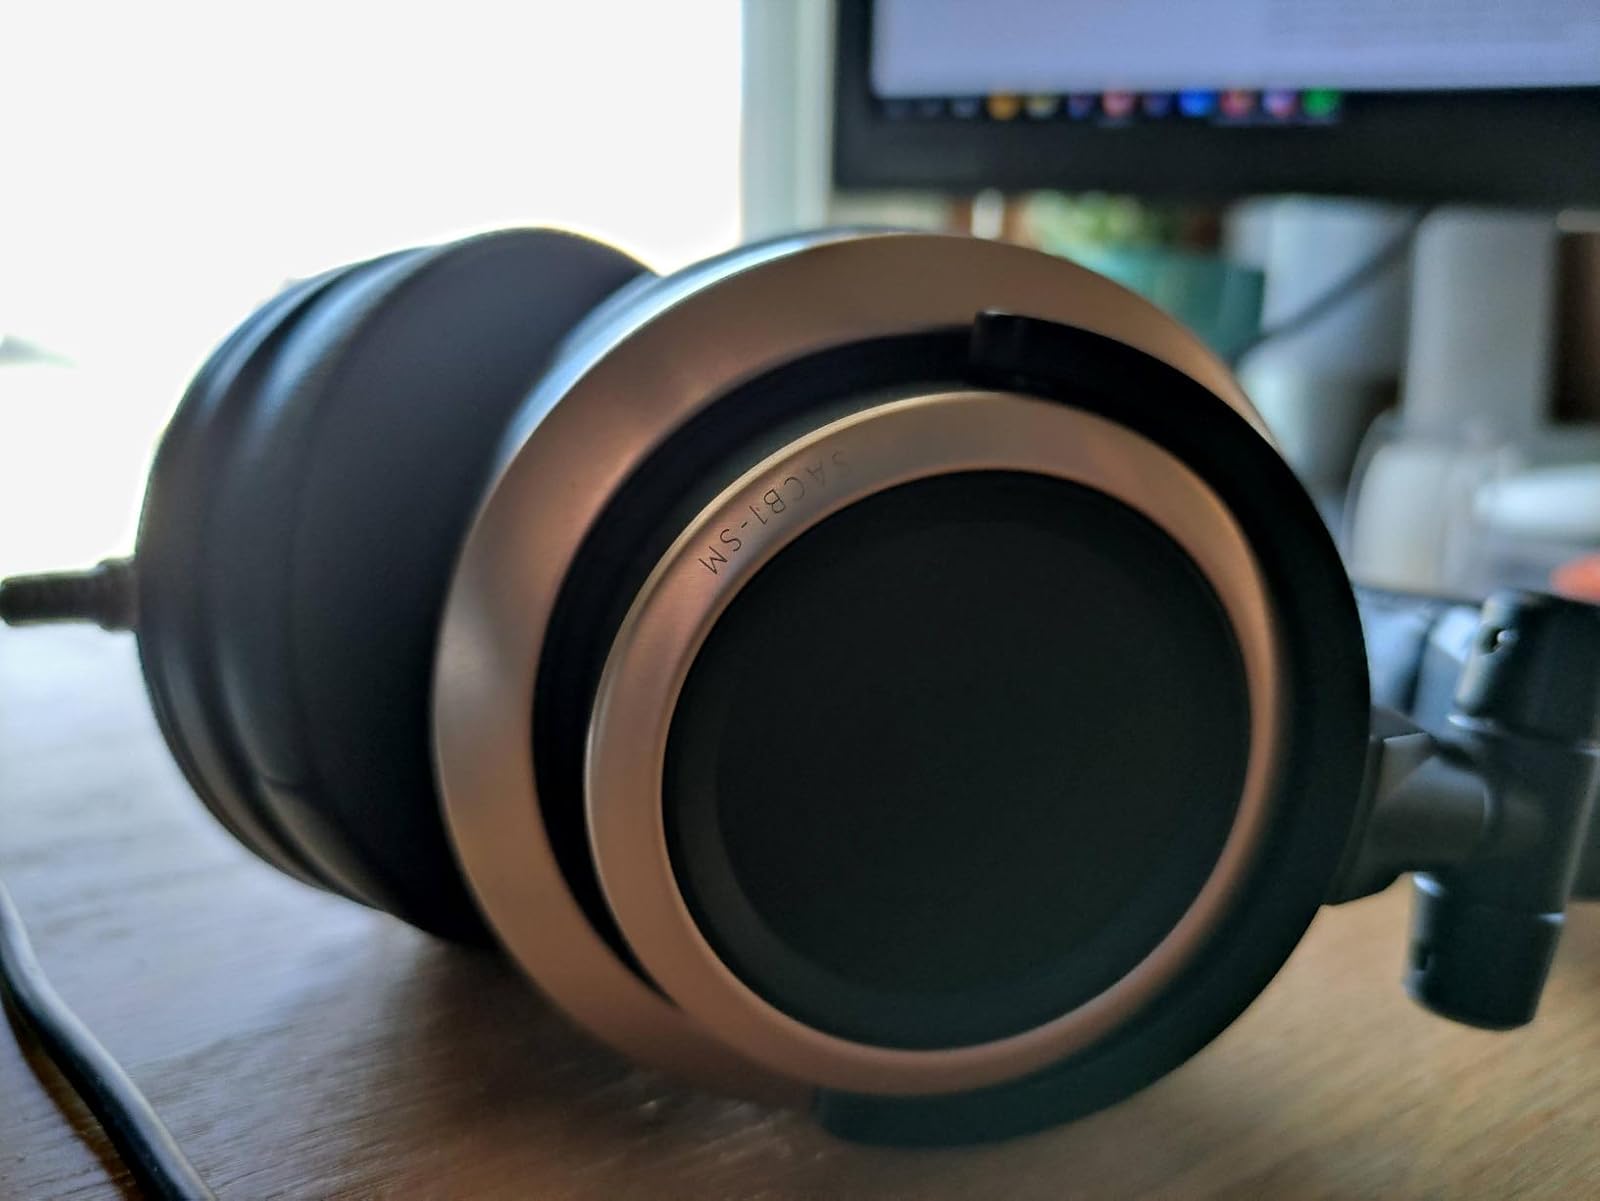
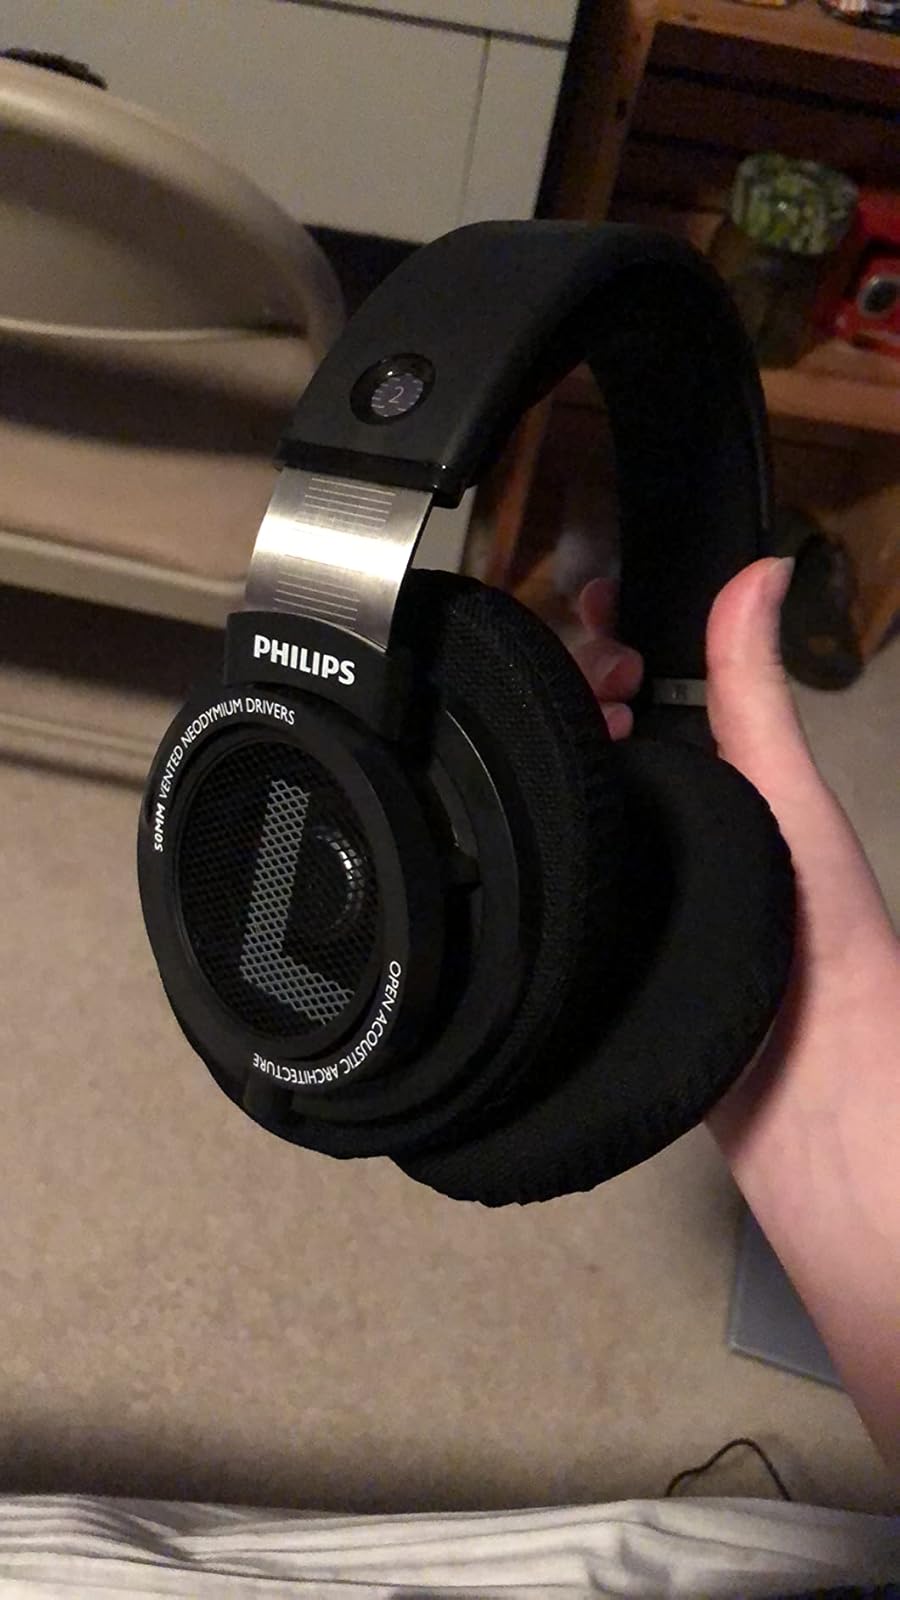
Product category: headphones
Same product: no